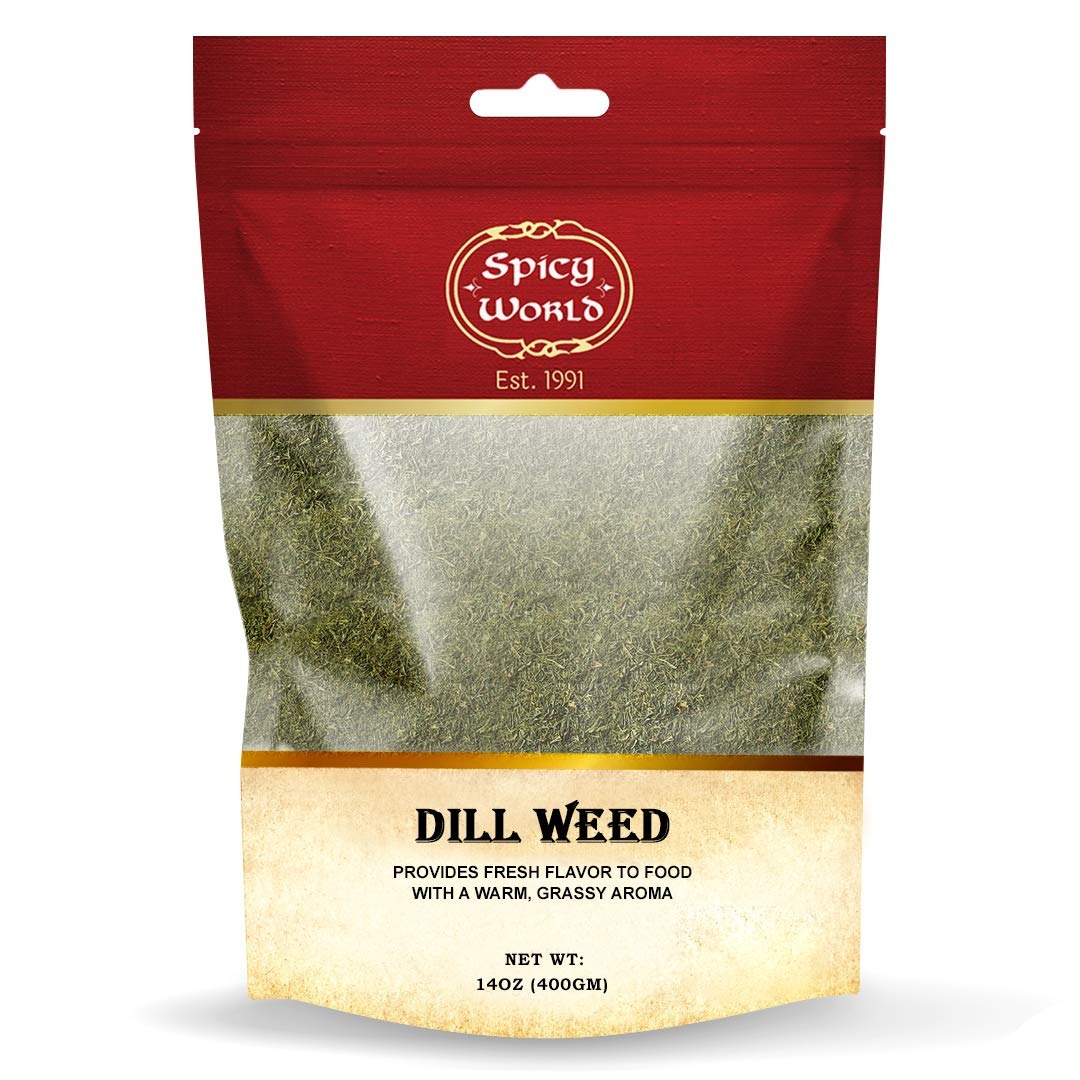
Item Name: Spicy World Dill Weed 14 Ounce LARGE Bag | Perfect Seasoning and Spice for Salads and Soups
Bullet Point 1: KEY USES - Dill Weed is used throughout the world in many different ways. Many chefs use it to add flavor to there salads, soups, sauces and spreads. It can also be used to add flavor to meat dishes like chicken, fish, and lamb.
Bullet Point 2: NO ADDITIVES OR PRESERVATIVES - Our Dill Weed is 100 percent pure with no additional preservatives or other substances.
Bullet Point 3: FLAVOR - It is similar to a combination of anise, celery, and parsley, but it gives off a lemony aroma. The herb will have a subtle flavor and spectacularly green color.
Bullet Point 4: QUICK HINT - We recommend using Dill Weed in foods that require less cooking as it kills the flavor of Dill Weed. You should add it after the cooking process is done to optimize the flavor of the product.
Bullet Point 5: SPICY WORLD GUARANTEE - We guarantee you will love this product. Packaged in a convenient resealable bag for easy storage and use.
Product Description: Dill Weed has become a staple spice and seasoning in many dishes all over the world. Our premium dill weed will enhance your dish flavor. Available in a 7oz or 14oz packaging sizes.
Value: 14.0
Unit: Ounce

Price: 26.34